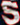
Number: 5